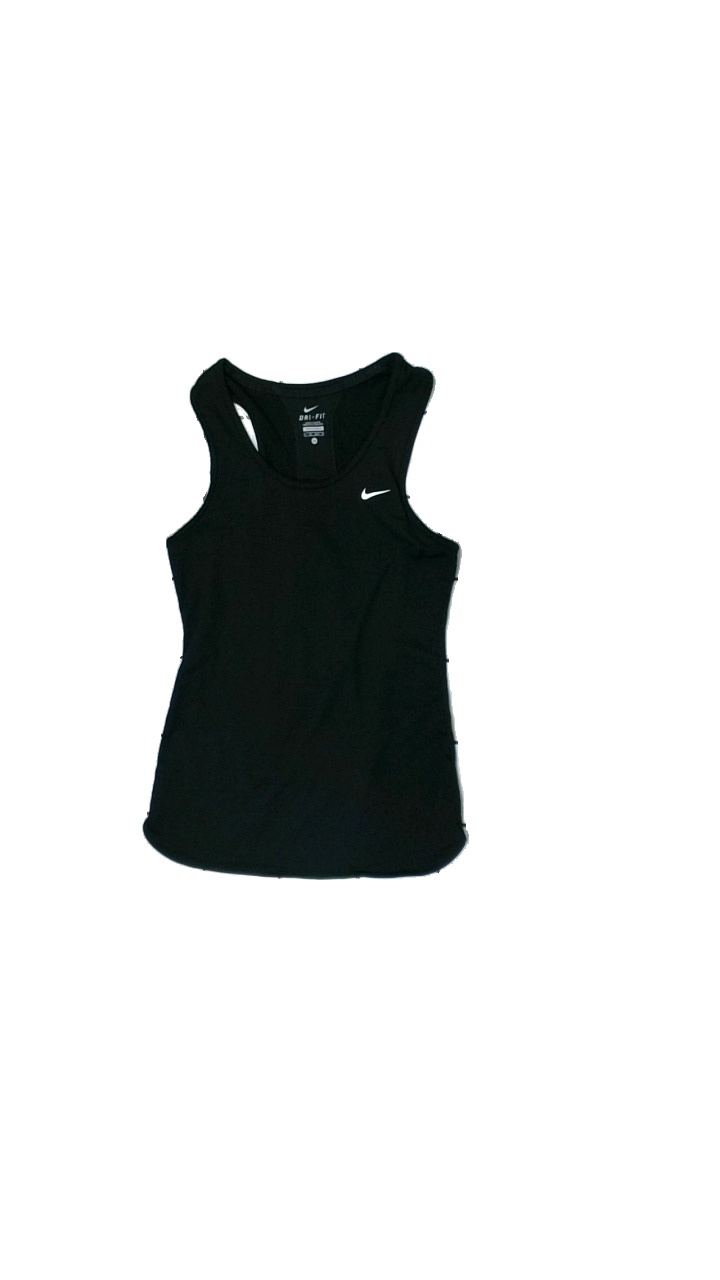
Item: Training Top (Ladies)
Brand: Nike
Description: Black sports top
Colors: Black
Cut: Regular
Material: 77% Polyester 23% Acryl
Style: Sports
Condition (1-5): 3
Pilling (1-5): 5
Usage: Repair
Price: <50